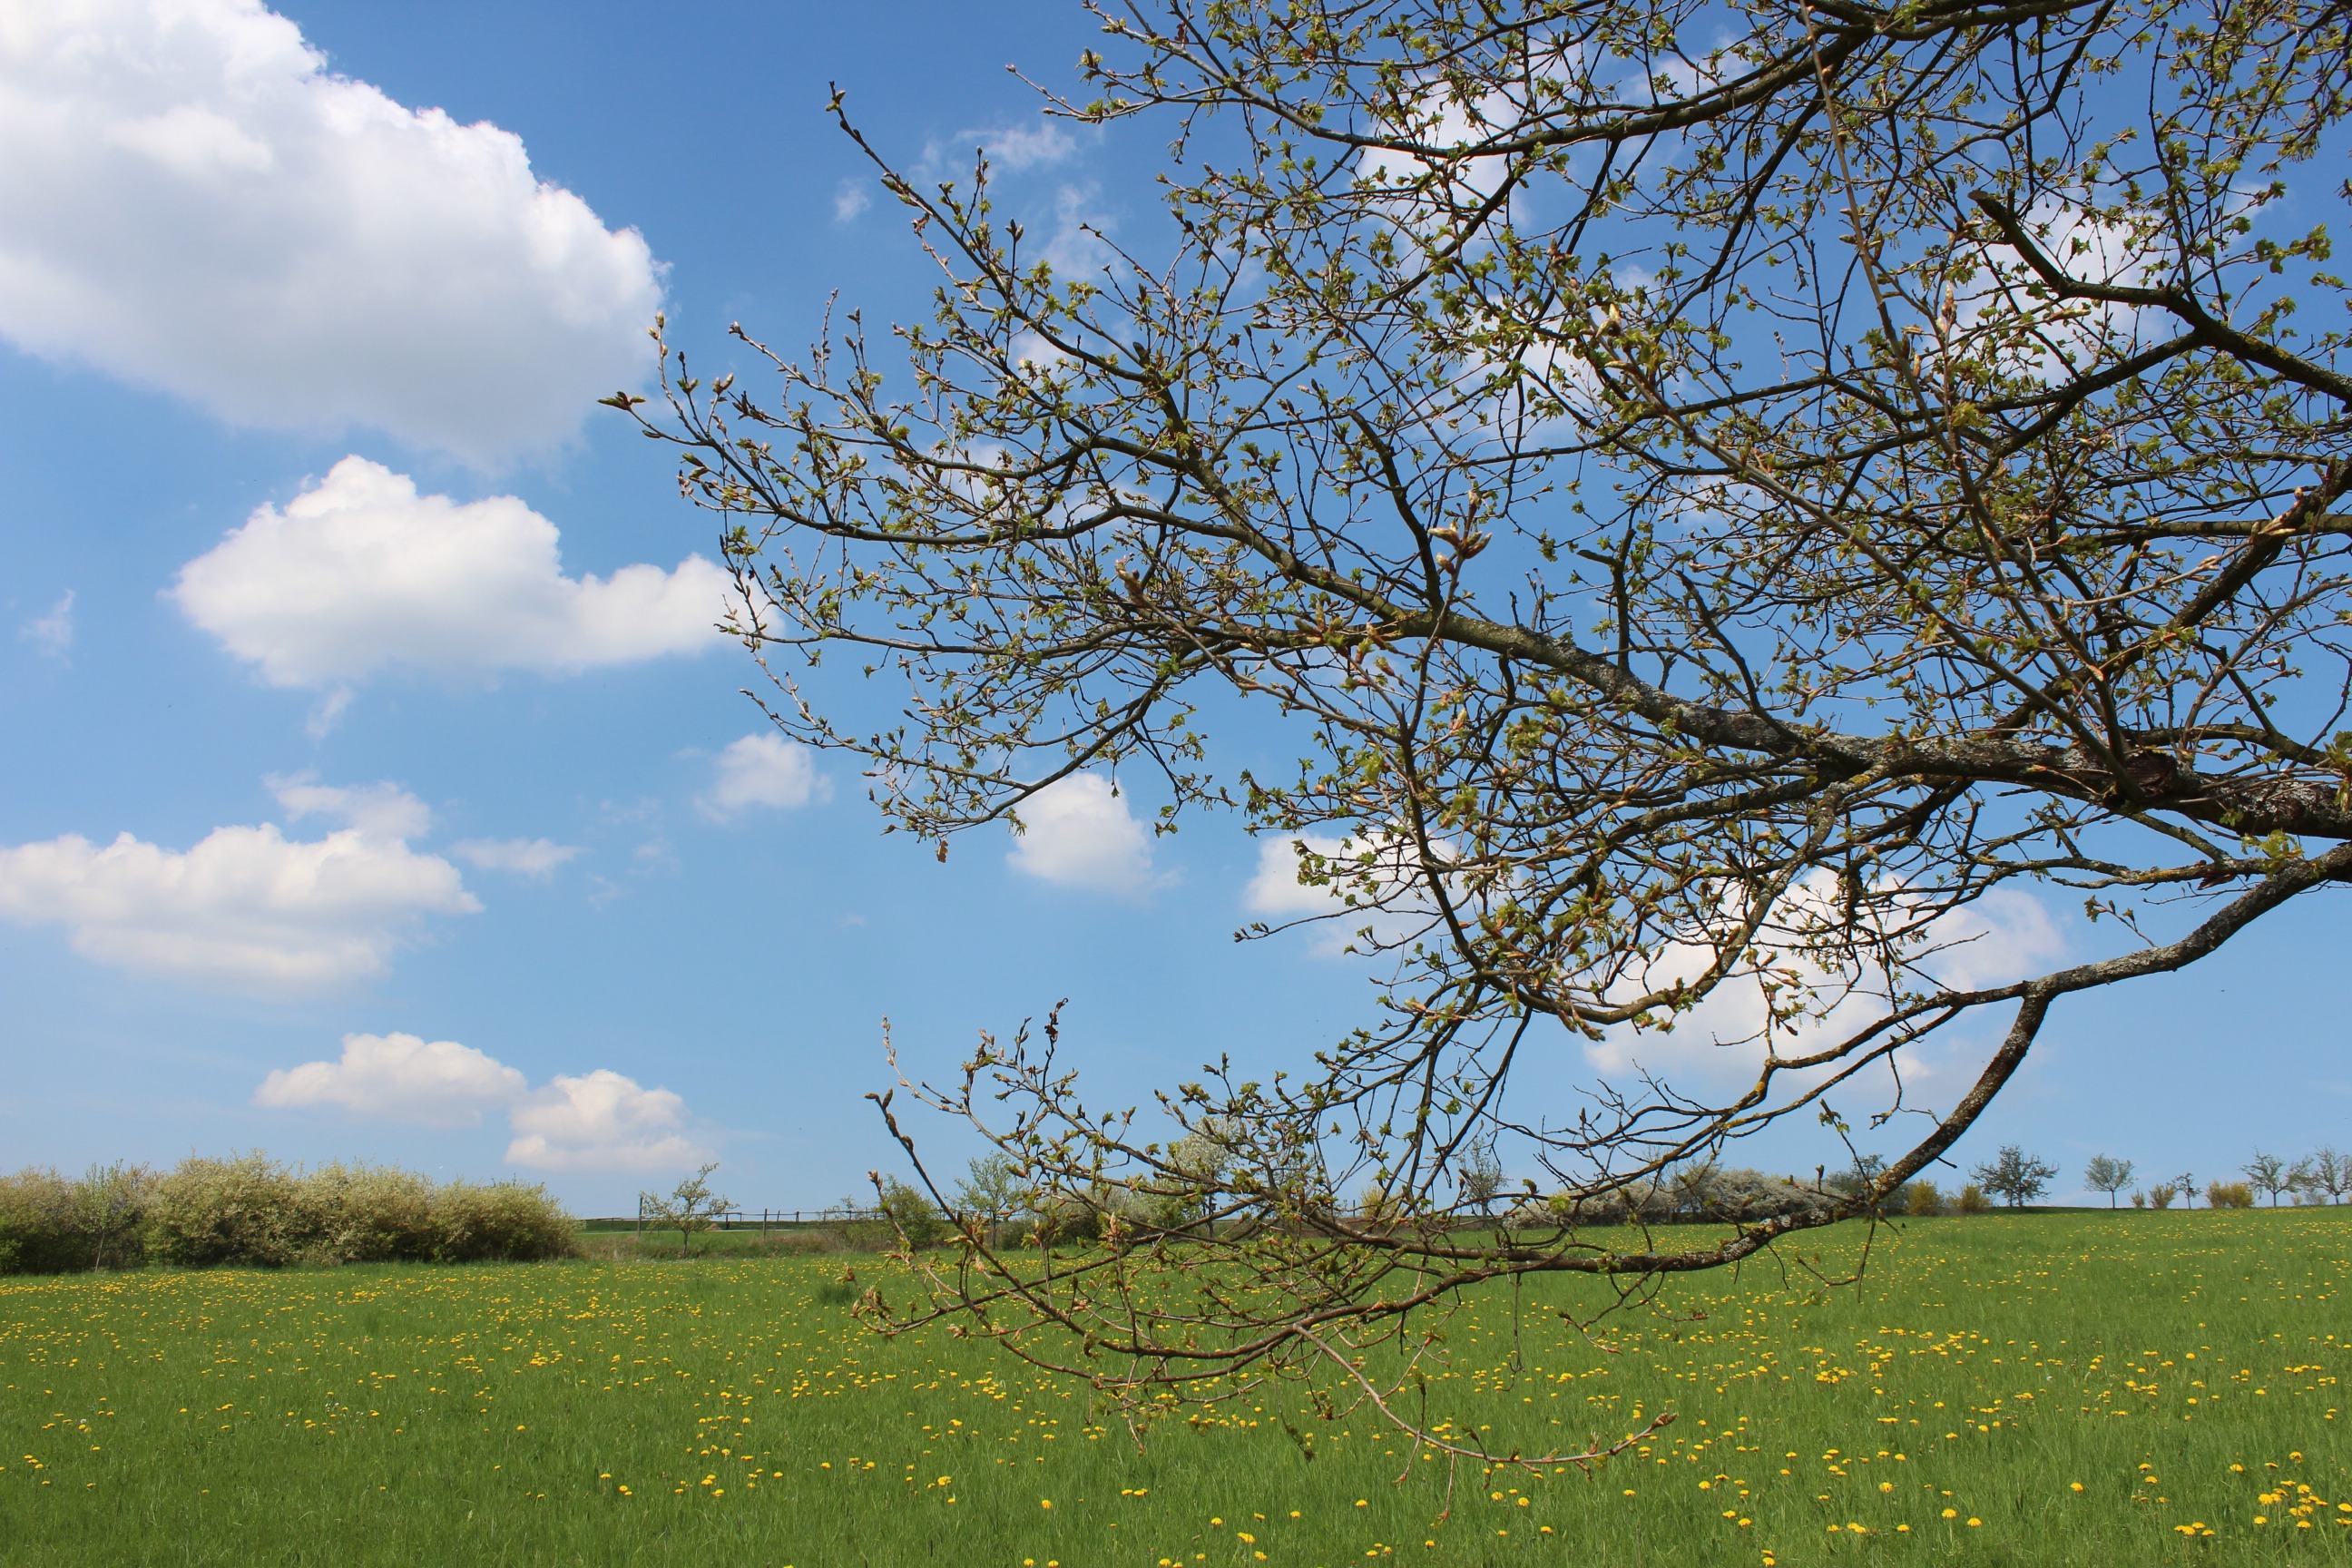
landscape, tree, nature, grass, branch, blossom, cloud, plant, sky, field, meadow, prairie, sunlight, leaf, hill, daytime, spring, crop, pasture, agriculture, savanna, plain, twig, wildflower, clouds, grassland, vegetation, oak, bud, ecosystem, steppe, rural area, biome, grass family, woody plant, ecoregion, shrubland